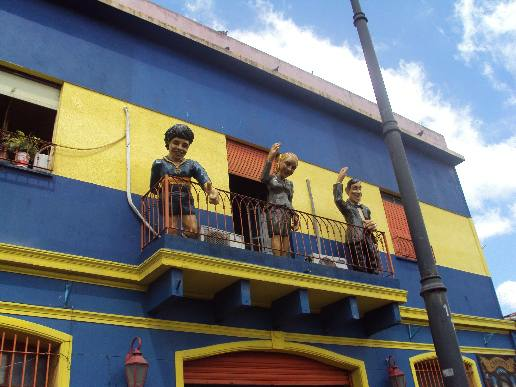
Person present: Yes